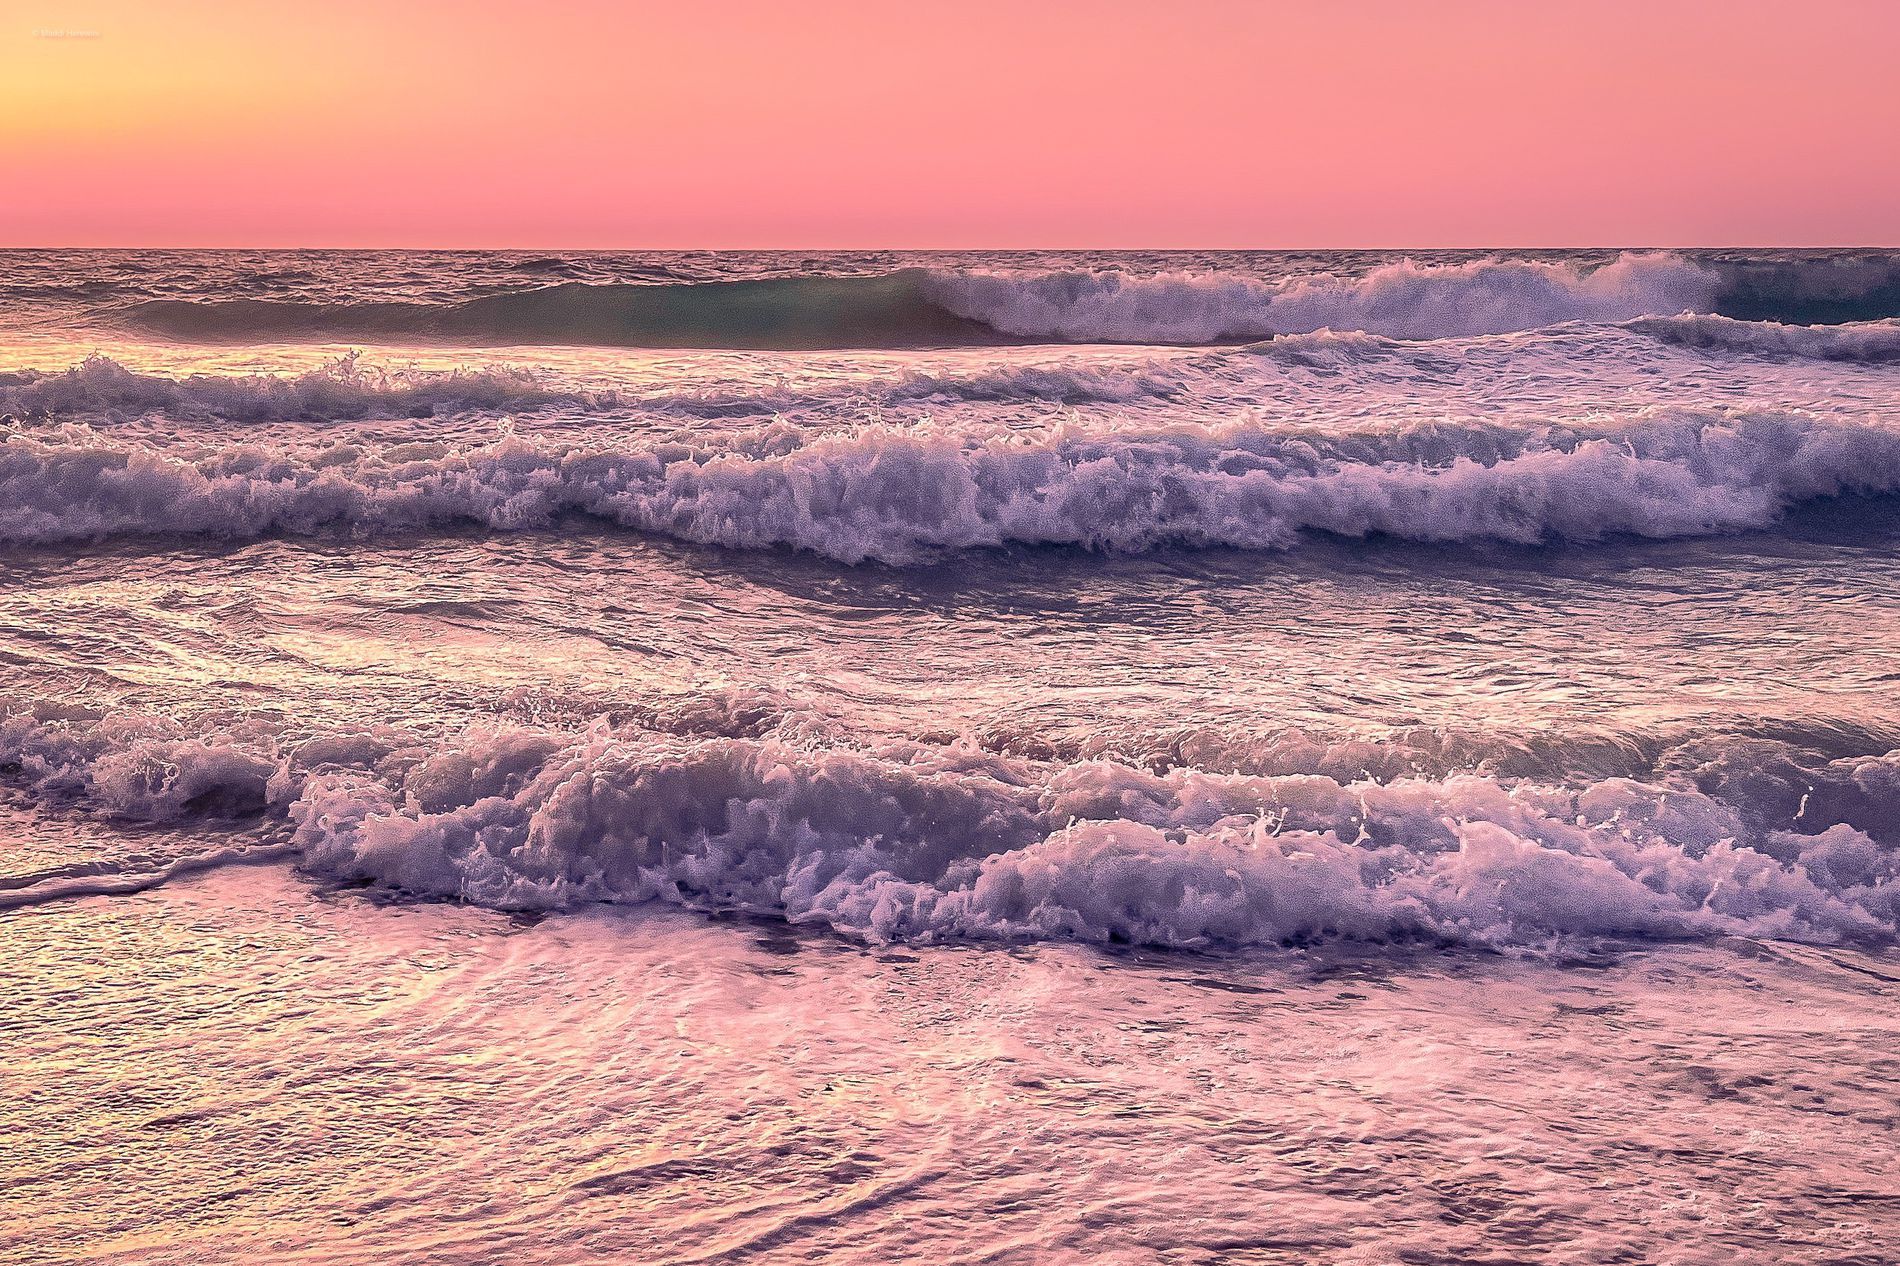
Serene Waves
A mesmerizing view of ocean waves rolling under a soft pink sunset, capturing the beauty of nature’s rhythm.
Photographed straight on, this image accentuates the layered action of waves crashing gently onto the shore. The mood is tranquil yet vibrant, offering a tranquil sense of movement. The color scheme is soft pinks, purples, and blues, recreating the sun's emitting hues as it sets over the infinite sea. The foamy waves' texture is contrasted dramatically with mirror-flat water, adding depth and dimension to the image.
Labels: Nature, Outdoors, Sea, Water, Sky, Horizon, Sea Waves, Scenery, Beach, Coast, Shoreline, Landscape
Camera: Apple iPhone 13 Pro Max
Lens: iPhone 13 Pro Max back triple camera 5.7mm f/1.5
Aperture: F1.5
Exposure: 1/120 sec
ISO: 64
Focal length: 5.7